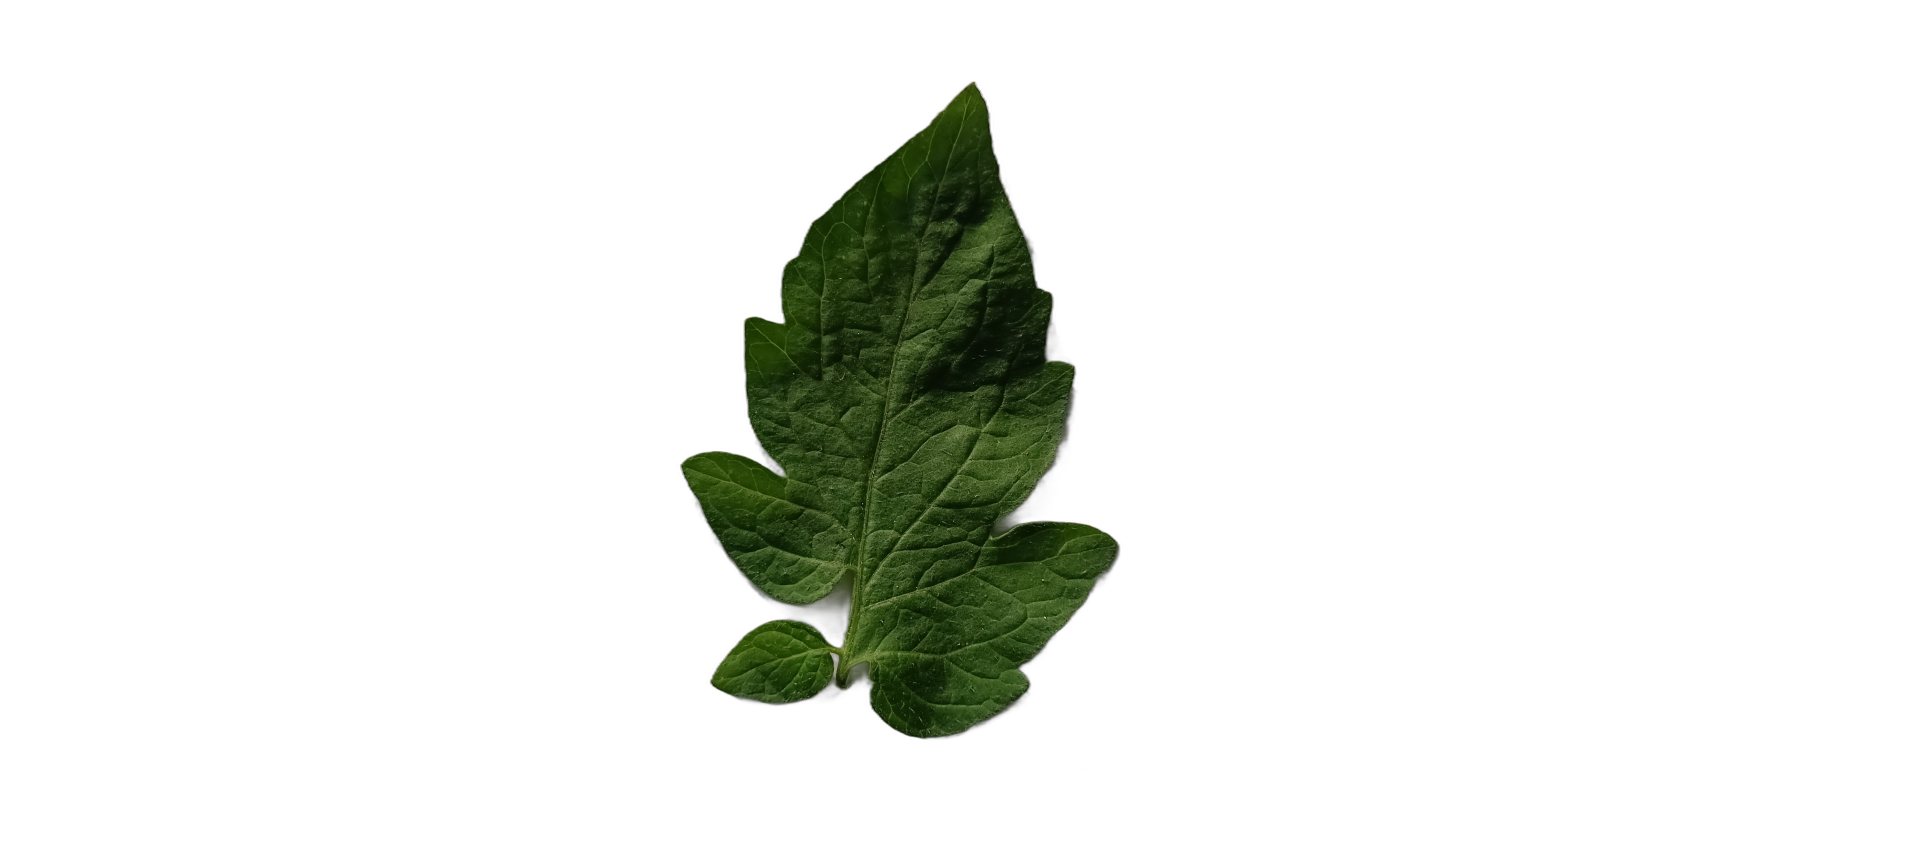
Crop: Tomato
Label: Healthy